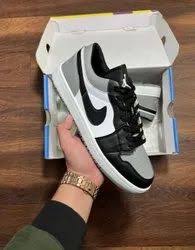
Label: Sneaker